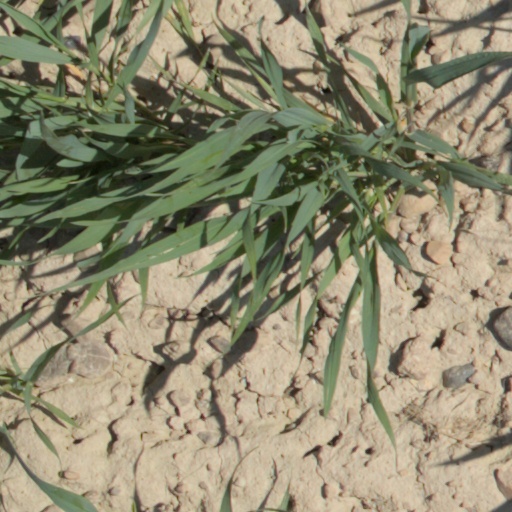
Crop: wheat